Answer in natural language. How many ArmChairs are visible in the scene? Choose between the following options: 2, 4, 1, 0 or 3
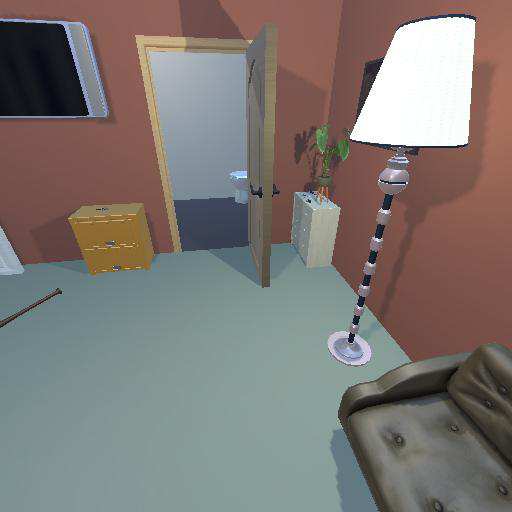
<answer>1</answer>